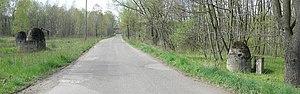
Le nom de Blechhammer est plus communément utilisé pour faire référence à un ensemble de camps allemands de prisonniers, camps de travail, camps disciplinaires et camps de concentration durant la Seconde Guerre mondiale. Le camp de Blechhammer fait également référence au camp de travail des Juifs, ZAL.